Schlitterbahn Kansas City

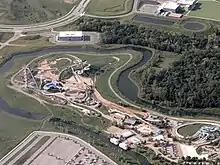
Aerial photo of Schlitterbahn Kansas City in September 2018

Schlitterbahn Waterpark Kansas City was a water park in Kansas City, Kansas. It was announced in September 2005 by Schlitterbahn Waterparks and opened on July 15, 2009. It was conceived as a and development including a nearly waterpark, which was Schlitterbahn's fourth waterpark and its first outside Texas.